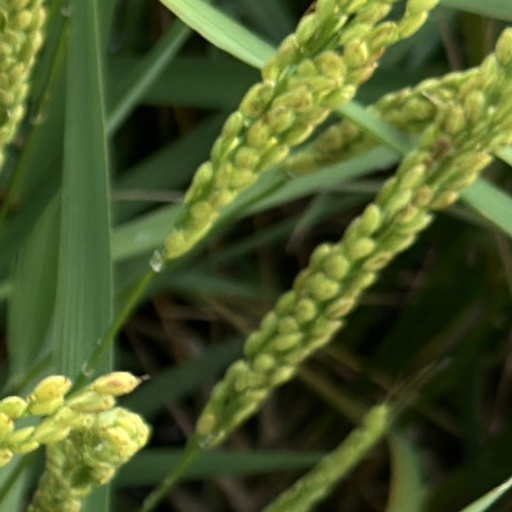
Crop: rice